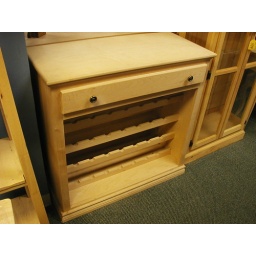
Maple- unfinished38 w x 37 h x 17 dFixed bottle shelvesSingle dovetailed drawer w/ euroglidesMade by WoodCraft in PA